St. Demetrios Greek Orthodox Church (Seattle)

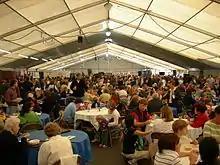
Greek Festival, 2006.

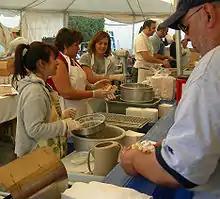
Cooking calamari during the Greek Festival, 2006.

St. Demetrios church has hosted numerous bazaars and festivals since 1921. Early bazaars were in November and December, with embroidered and crocheted children's articles (intended as Christmas gifts), coffee, and Greek pastries for sale in the church hall. The importance of these bazaars in the church's finances can be gleaned from a report that the first bazaar (in 1921) raised $3,000 for the church: in 1918, the largest single donation toward the construction of the new church was only $100.